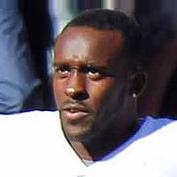
Age: 22